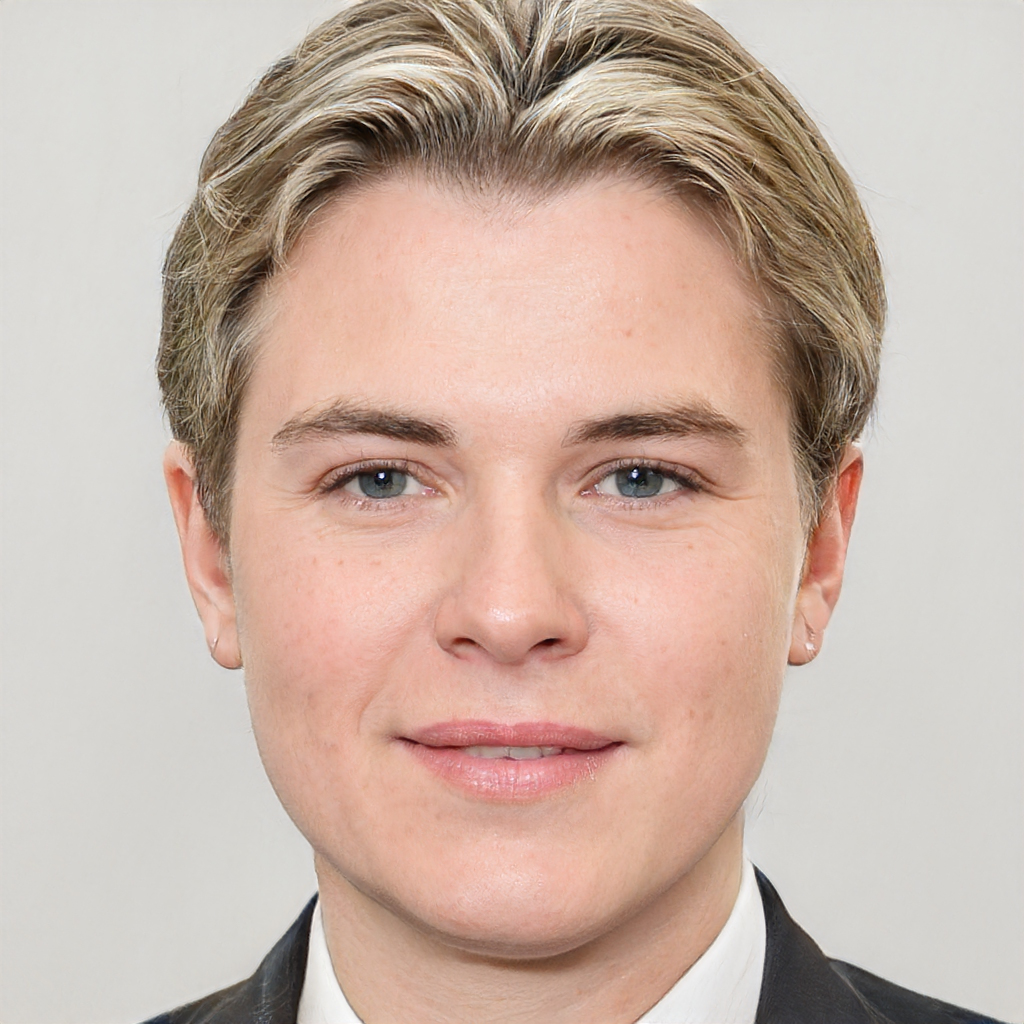
Gender: Male